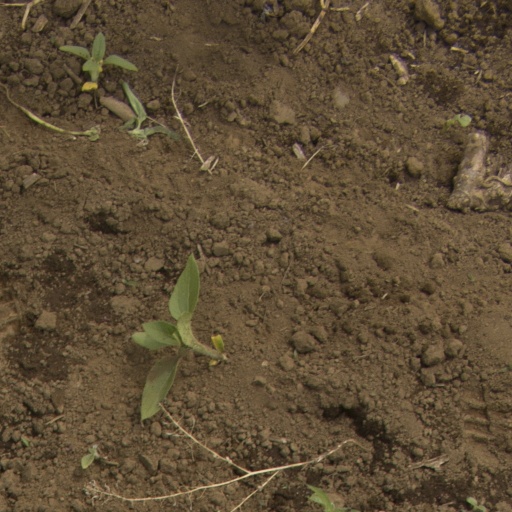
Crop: Jerusalem artichoke